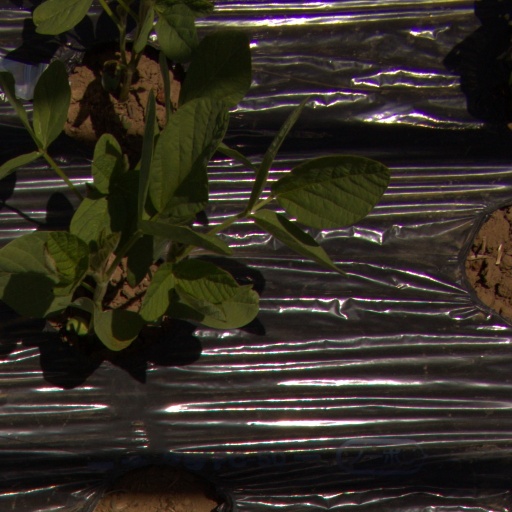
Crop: Jerusalem artichoke